Alireza Beiranvand

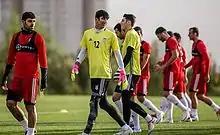
Beiranvand training with Iran in 2016

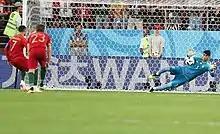
Beiranvand saving a penalty from Cristiano Ronaldo at the 2018 FIFA World Cup

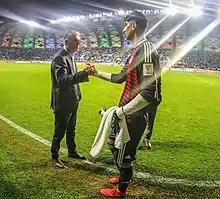
Beiranvand and Queiroz after a 2019 AFC Asian Cup match.

In April 2014, he was called up to the Iran national football team training camp in South Africa by coach Carlos Queiroz after many Sepahan players could not make it because of AFC Champions League matches, including goalkeeper Rahman Ahmadi. He was also selected in Iran's 30-man provisional squad for the 2014 FIFA World Cup. However, Beiranvand was not included in Iran's squad for the World Cup, without playing any match in pre-World Cup friendly matches. He was called into Iran's 2015 AFC Asian Cup squad on 30 December 2014 by Carlos Queiroz. He made his debut in a friendly match against Iraq on 4 January 2015, just before the 2015 AFC Asian Cup.